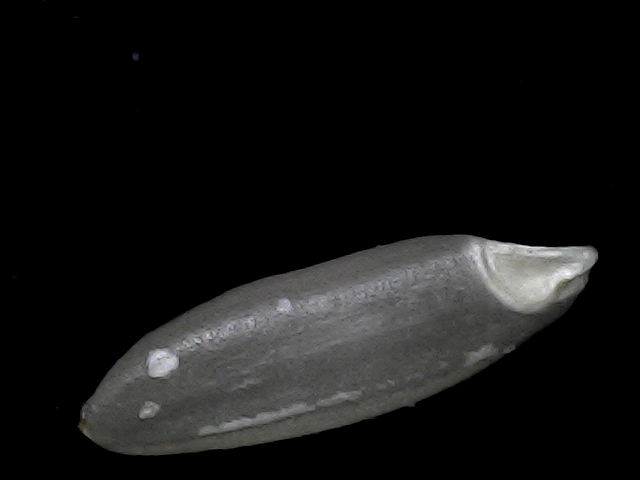
Rice variety: BD30